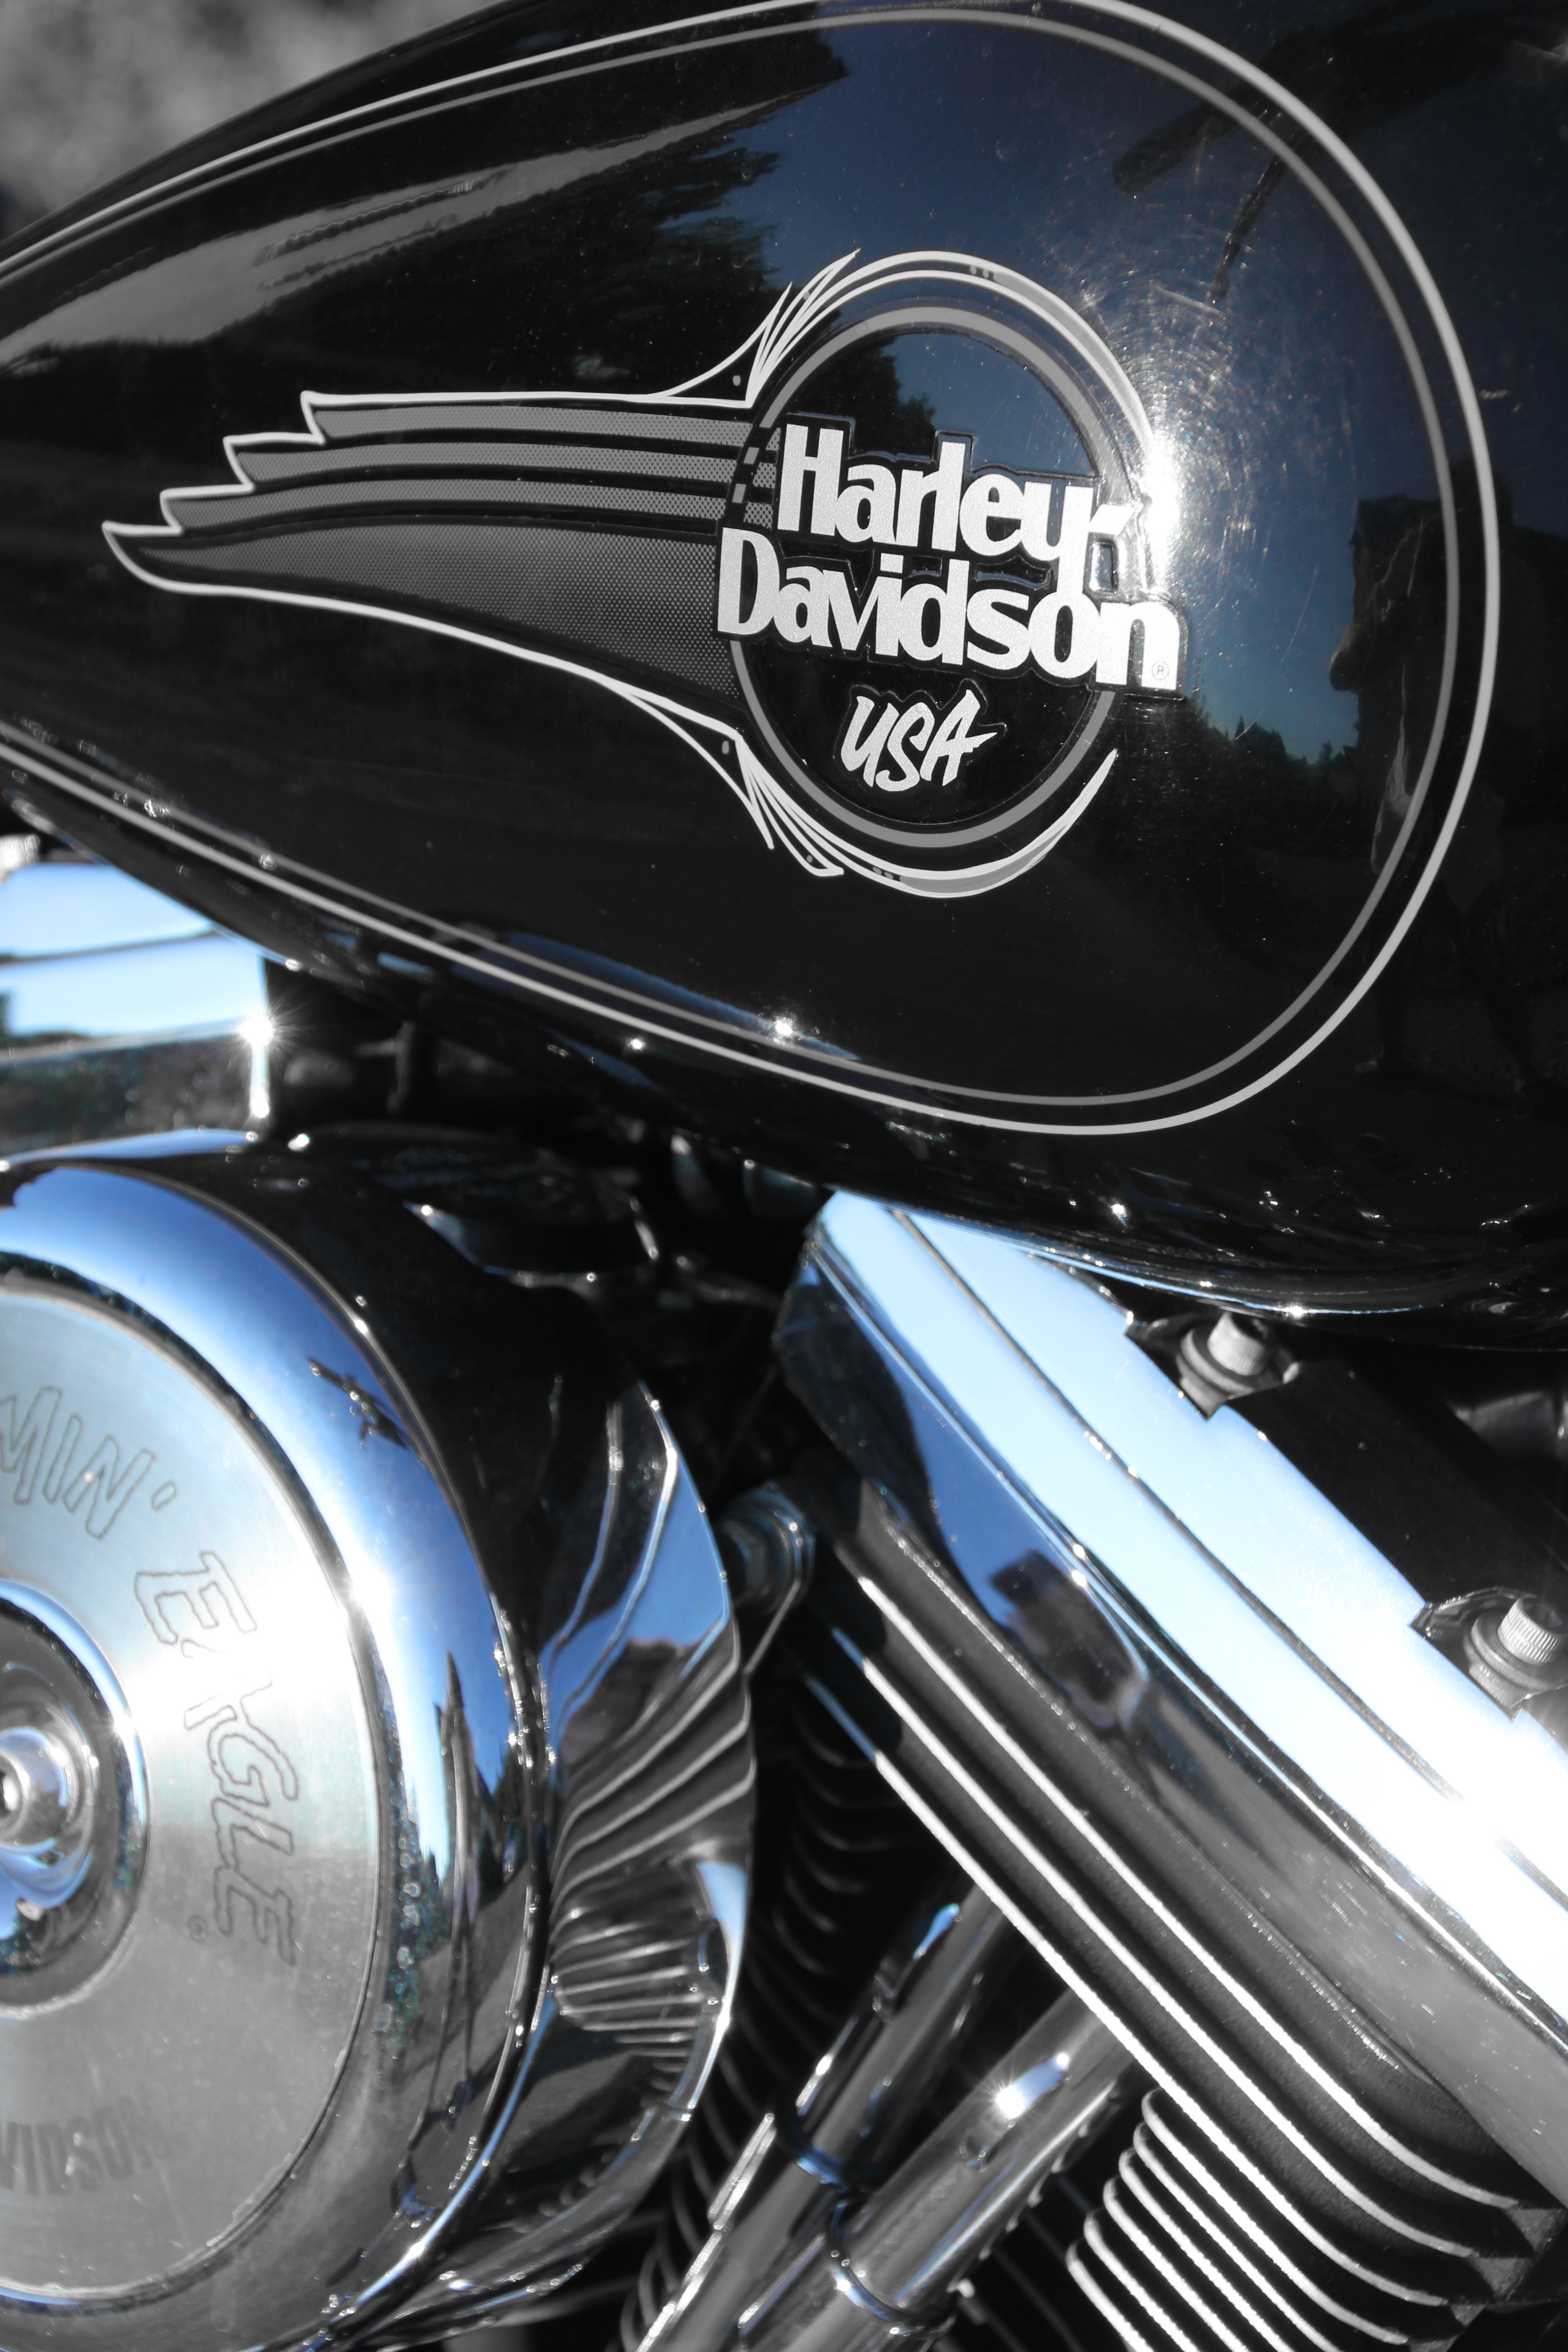
car, wheel, vehicle, motorcycle, usa, side view, davidson, chrome, rim, motor, motorcycles, gloss, harley davidson, harley, cruiser, chrome gloss, land vehicle, automobile make, automotive exterior, automotive design